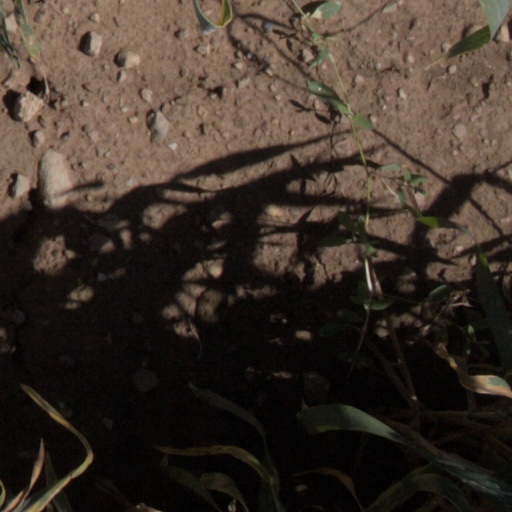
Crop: wheat